Victoria Philharmonic Choir

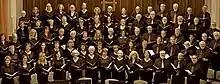
Victoria Philharmonic Choir, 2016

The Victoria Philharmonic Choir is an 80-voice auditioned choir based in Victoria, British Columbia. Conducted since 2009, by artistic director Peter Butterfield, the choir performs a wide range of "a cappella" and accompanied music, and collaborates with or performs with community and professional vocal soloists and musicians, including the Victoria Symphony.